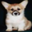
Label: dog